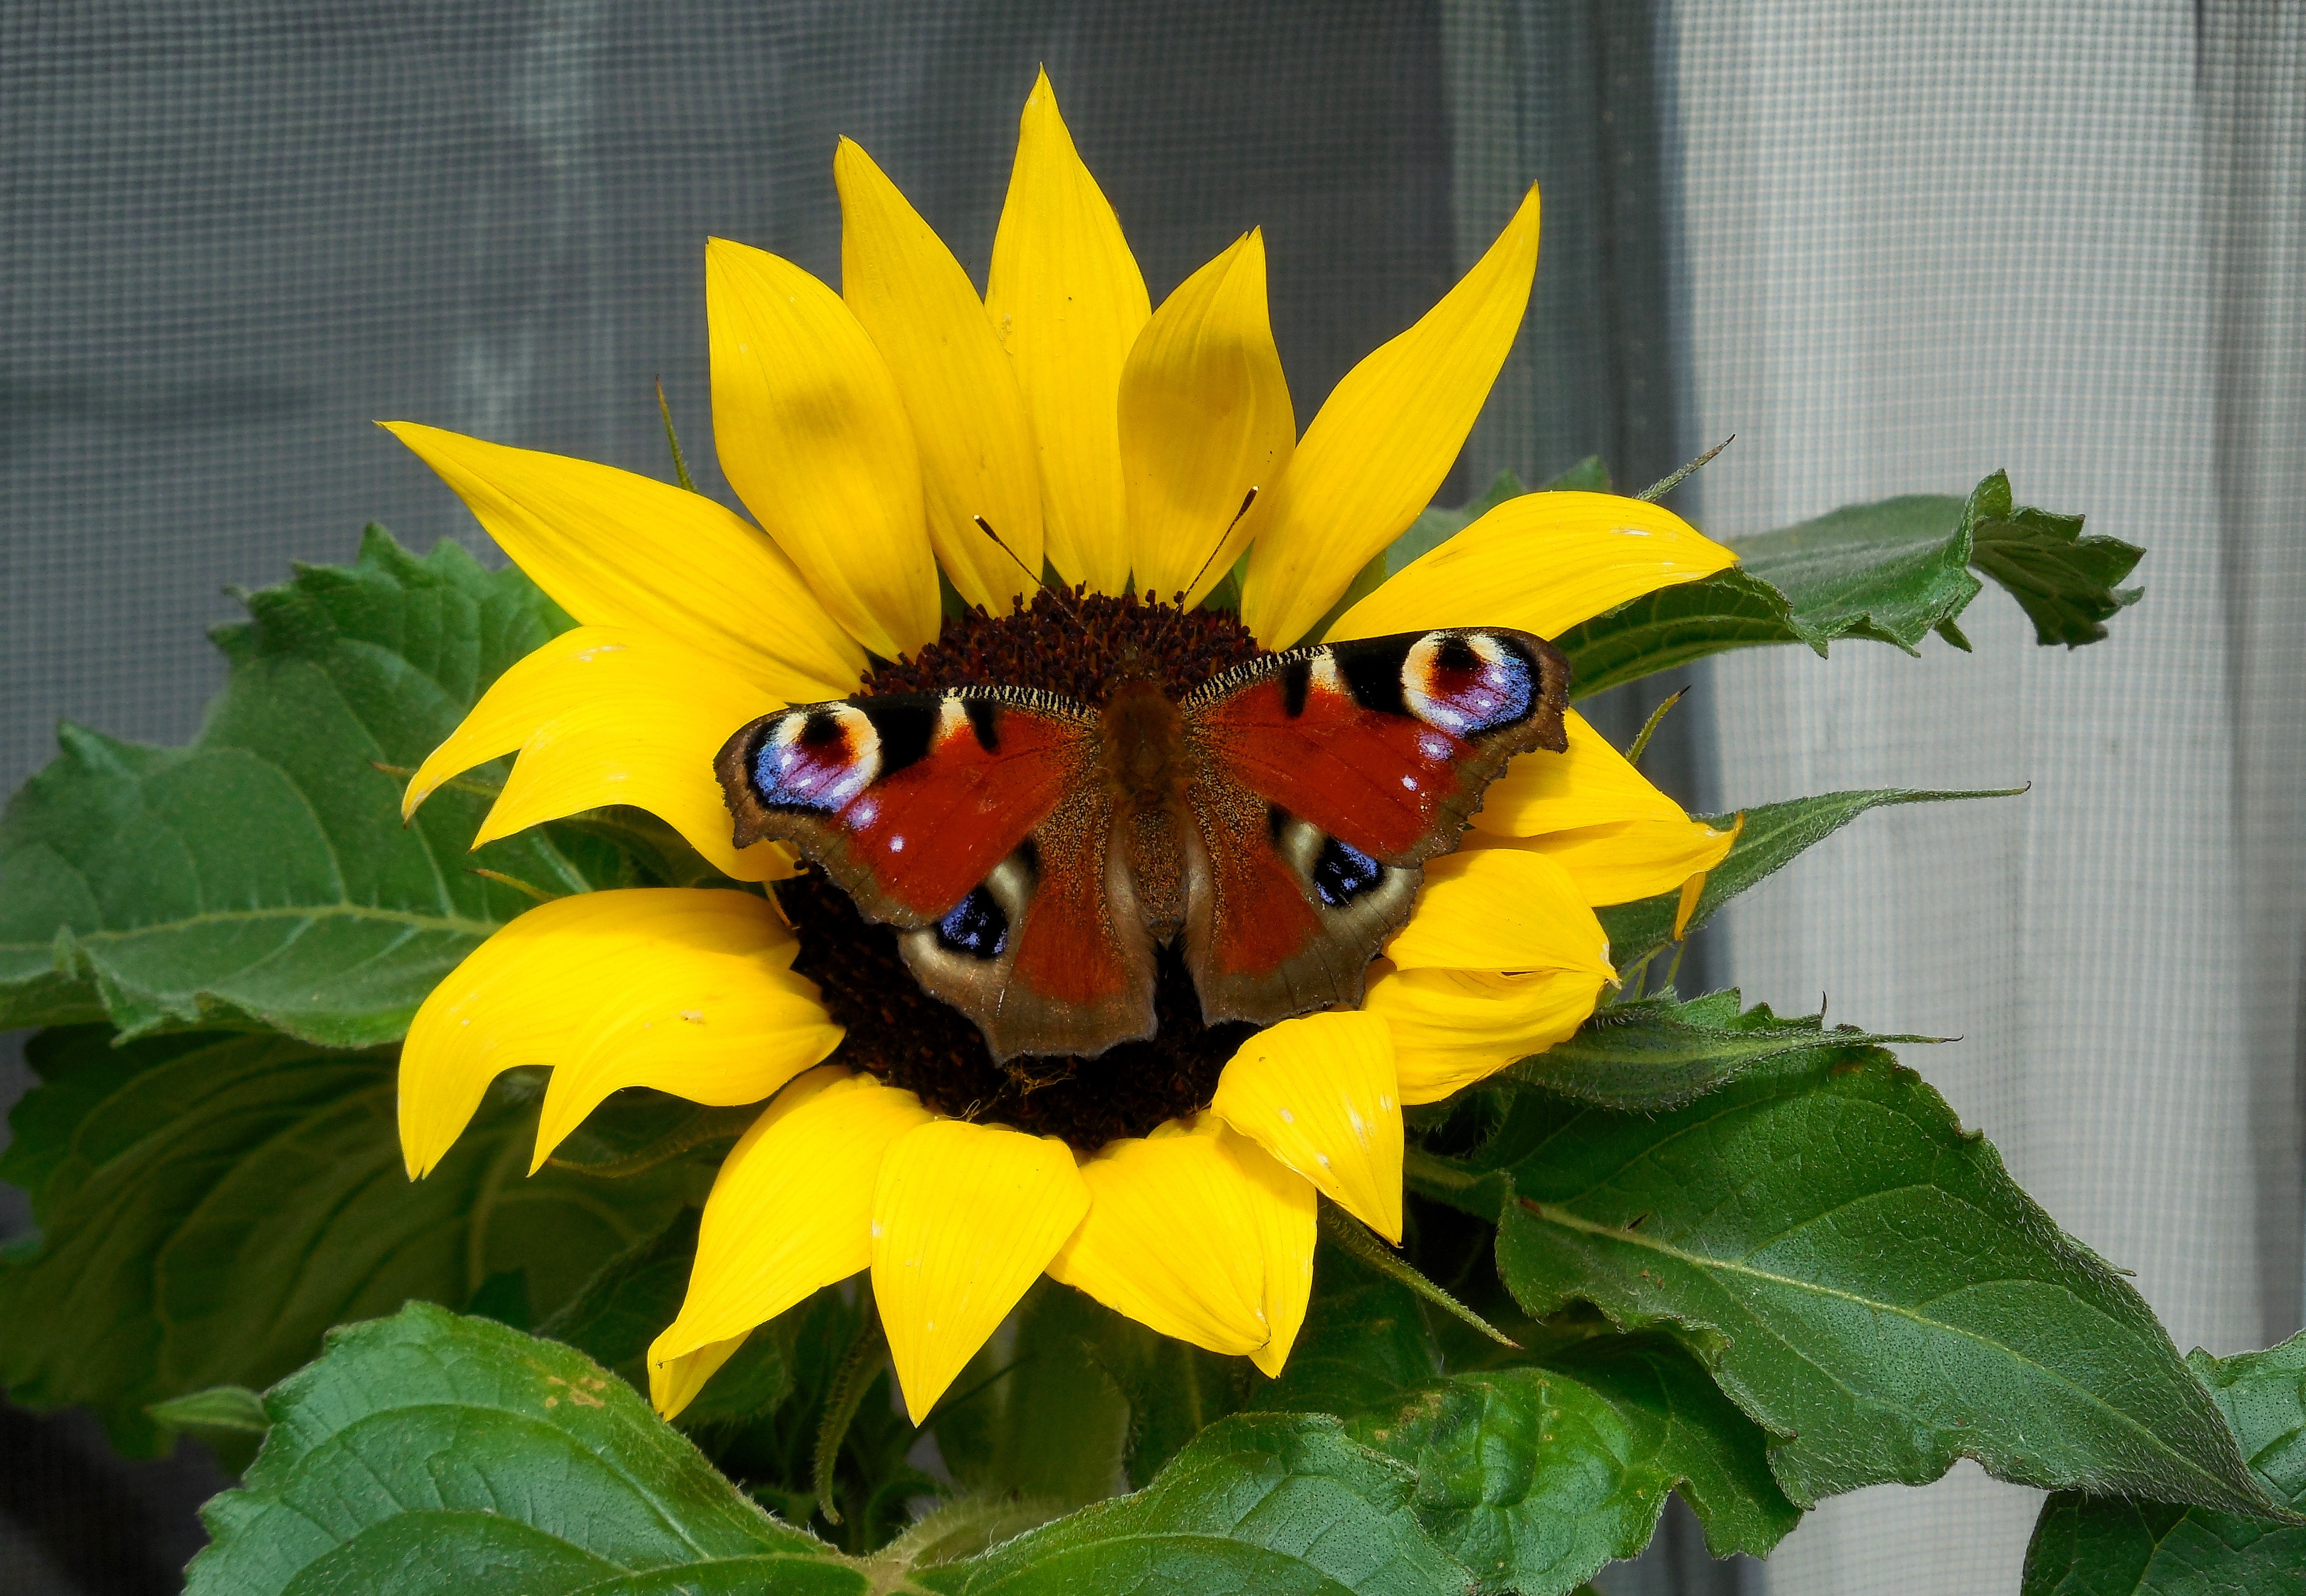
plant, flower, summer, insect, butterfly, yellow, flora, sunflower, invertebrate, sun flower, macro photography, flowering plant, daisy family, land plant, moths and butterflies